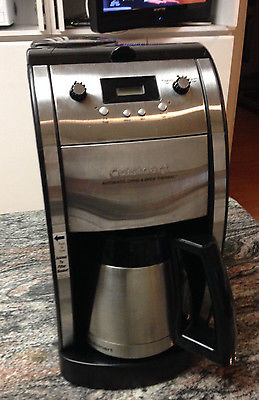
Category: coffee maker